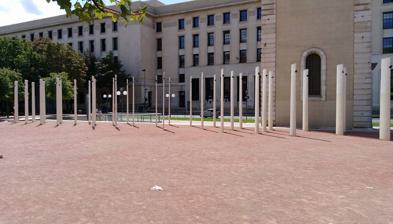
Building: Lyon Armenian Genocide Memorial
Country: France
Year built: 2006
Memorial in Lyon, France, to Armenians Lyon Armenian Genocide Memorial General information Location Place Antonin-Poncet , Lyon , France Groundbreaking 2006 Opened April 24, 2006 Cost €180,000 Design and construction Architect(s) Leonardo Basmadyian Website memohaylyon .free .fr Lyon Armenian Genocide Memorial ( French : Memorial Lyonnais du genocide des Armeniens ; Armenian : Հայոց ցեղասպանության հուշարձան ) was erected in 2006 in central Lyon , France, in memory of the victims of the Armenian genocide in the Ottoman Empire in 1915 and the following years. The memorial is located near Place Bellecour , the main square of Lyon. It was designed by Leonardo Basmadyian and includes 36 white concrete pieces supported by stones from Armenia. Poems of Kostan Zarian are written on the concrete pieces. The cost of the memorial is around 180,000 euros, over two-thirds of which was provided by the Armenian community of Lyon. The rest was given by the Lyon Municipality and actively supported by Mayor Gérard Collomb . Controversy See also: Armenian genocide denial Members of the Turkish community of France and local Turkish organizations protested the construction of the memorial. The Council of Turkish Culture Associations in Rhone-Alpes applied to the French court to overturn construction of the memorial, however, the court upheld the decision. On March 18, 2006, about 3,000 Turks organized a protest against the memorial. The local branch of the opposition Union for a Popular Movement also stood against the construction of the memorial. Vandalism On April 17, 2006, just a week before its official inauguration, the memorial was vandalized. Graffiti denying the fact of the genocide ("There was no genocide") were sprayed on the memorial. The memorial was again vandalized in August 2007. In March 2015, the memorial was vandalized with profane words spray-painted on its facade. On November 1, 2020, amid the Nagorno-Karabakh war the memorial was vandalized with pro-Erdogan inscriptions and insults by Turkish ultranationalist group Grey Wolves . Following the vandalisation, France banned the Grey Wolves and enhanced security near Armenian schools and churches in Lyon. Inauguration The memorial was officially inaugurated on April 24, 2006, on the 91st anniversary of the Armenian Genocide. Maximum security measures were taken on the day with over 200 national law enforcement officers ( Brigade anti-criminalité , Direction centrale des renseignements généraux ) and 25 municipal policemen guarding the surrounding area. The area was also closed for traffic. Up to 4,000 people, including the Armenian Ambassador in France marched to the memorial. French Minister of Transport Dominique Perben and the UMP candidate for Lyon Mayor represented President Jacques Chirac at the opening ceremony. See also List of Armenian genocide memorials References